Durham, England

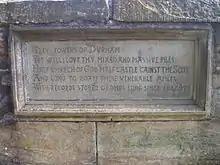
Sir Walter Scott's words on Durham are inscribed into Prebends Bridge

There are three old roads out of the Market Place: Saddler Street heads south-east, towards Elvet Bridge, the Bailey and Prebends Bridge. Elvet Bridge leads to the Elvet area of the city, Durham Prison and the south; Prebends Bridge is smaller and provides access from the Bailey to south Durham. Heading west, Silver Street leads out of the Market Place towards Framwellgate Bridge and North Road, the other main shopping area of the city. From here, the city spreads out into the Framwelgate, Crossgate, Neville's Cross and viaduct districts, which are largely residential areas. Beyond the viaduct lie the outlying districts of Framwellgate Moor and Neville's Cross. Heading north from the Market Place leads to Claypath. The road curves back round to the east and beyond it lie Gilesgate, Gilesgate Moor and Dragonville.